Pierrefitte–Stains station

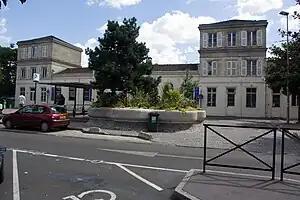

Pierrefitte–Stains is an RER station in Pierrefitte-sur-Seine and near to Stains in the northern suburbs of Paris, in Seine-Saint-Denis department. The station is in Zone 4 of the Carte orange. It is situated on the RER D suburban railway line and The T11 Express.